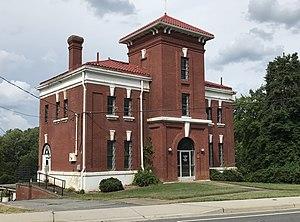
La ville de Wentworth est le siège du comté de Rockingham, situé en Caroline du Nord, aux États-Unis.